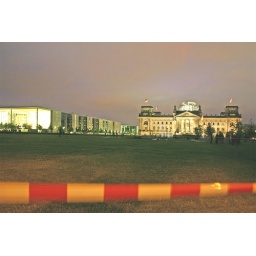
22.07.2005: A private airplane crashed in front of the 'Reichstag' building (the german &amp;quot;White House&amp;quot;) in the center of Berlin.